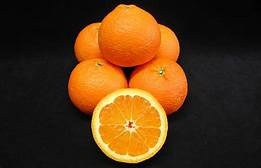
Label: mandarine